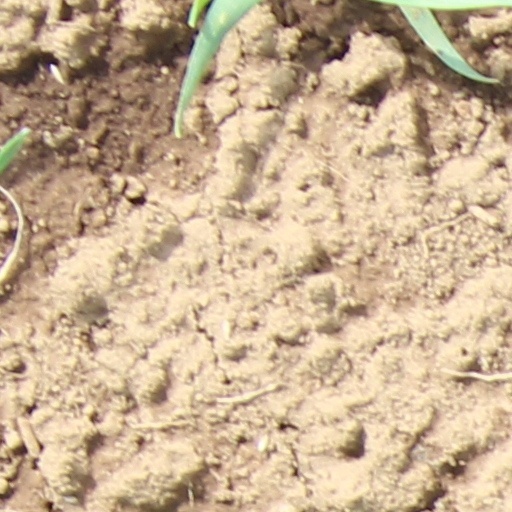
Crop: wheat